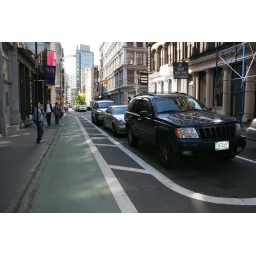
They have the cars parking in the middle of the street to accomodate the bike lane.